Vaccination in Brazil

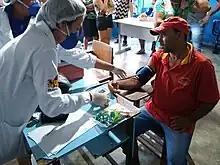
Vaccination campaign in Passira, state of Pernambuco, in 2020

Vaccination in Brazil is the practice of giving vaccines, biological preparations that provide active acquired immunity to particular infectious or malignant diseases,in Brazil.